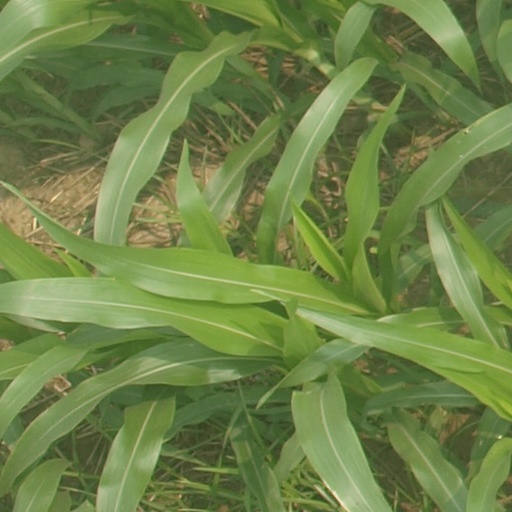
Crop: maize; corn